Alf Torp

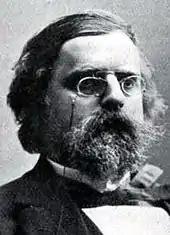
Alf Torp (1853–1916)

Alf Torp (September 27, 1853 – September 26, 1916) was a Norwegian philologist and author. He is most known for his work with Indo-European and Nordic language history and meaning of ancient languages.